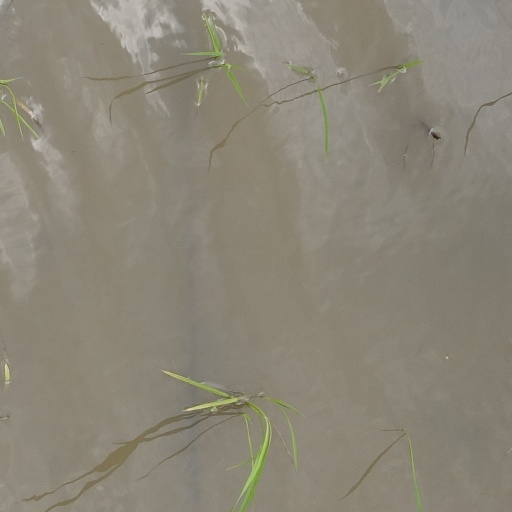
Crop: rice